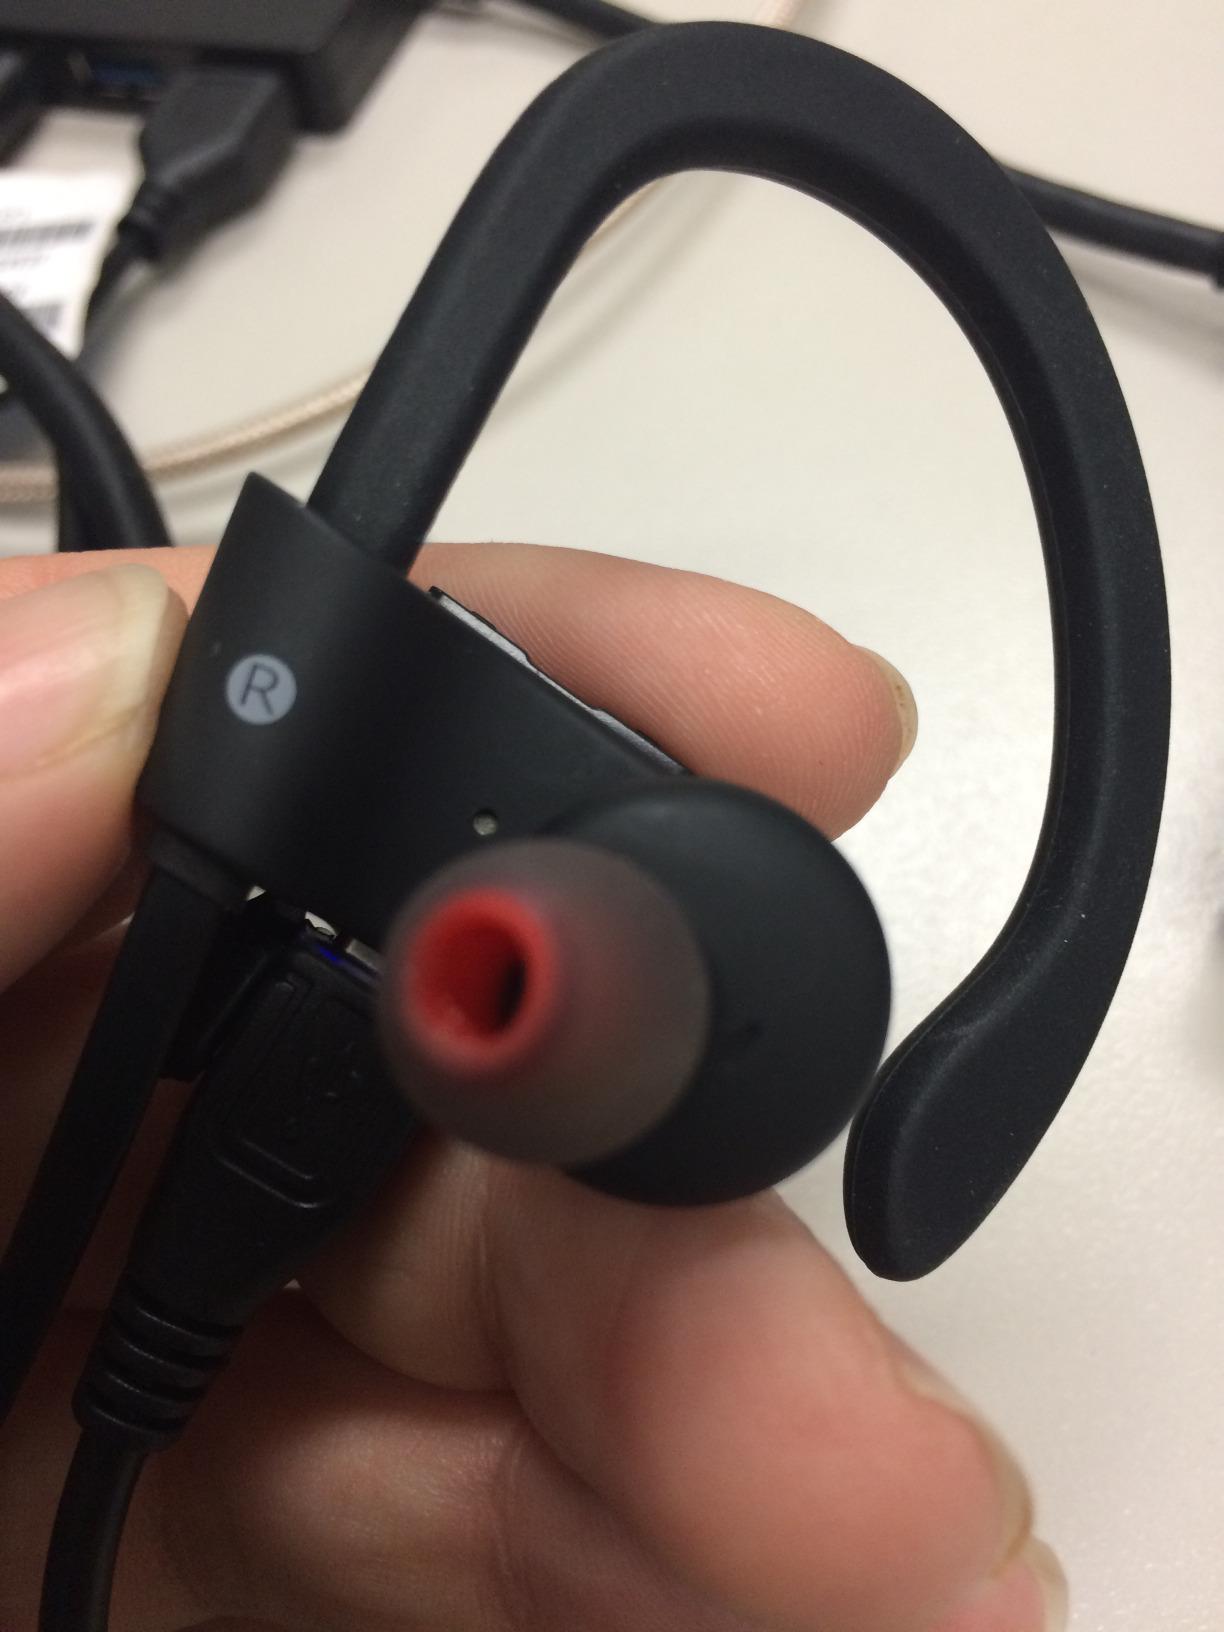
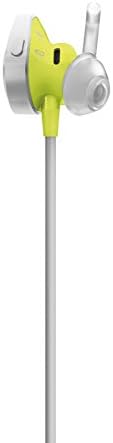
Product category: headphones
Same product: no